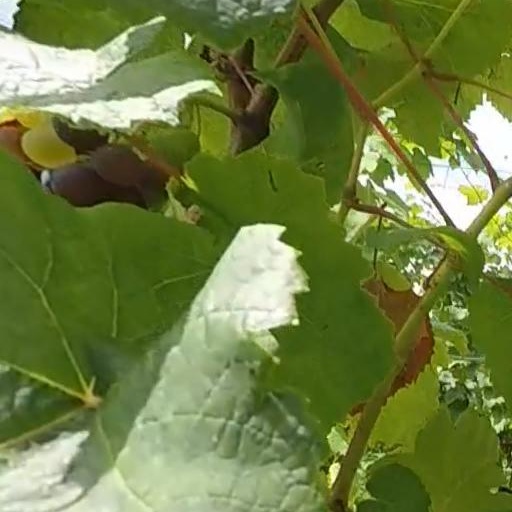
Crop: grape